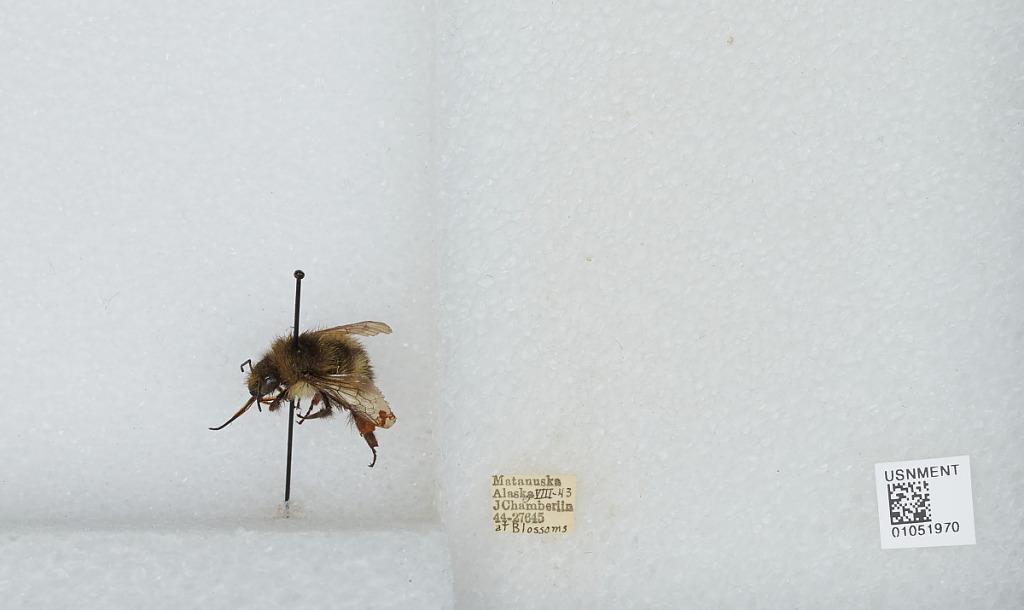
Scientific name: Bombus sp.
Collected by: J. Chamberlin
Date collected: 1943-8-
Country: United States
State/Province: Alaska
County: Matanuska-Susitna
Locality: Matanuska
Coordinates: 61.38, -150.25